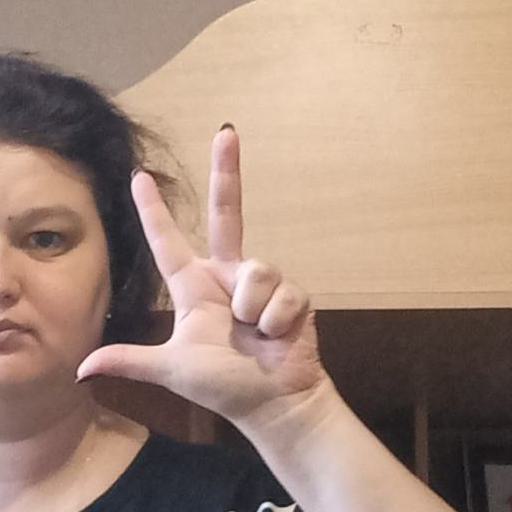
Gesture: three2